Cody Ceci

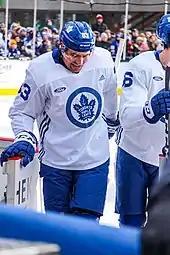
Ceci practicing with the Maple Leafs in January 2020

On August 3, 2018, Ceci agreed to a one-year, $4.3 million contract with the Senators after filing for salary arbitration.